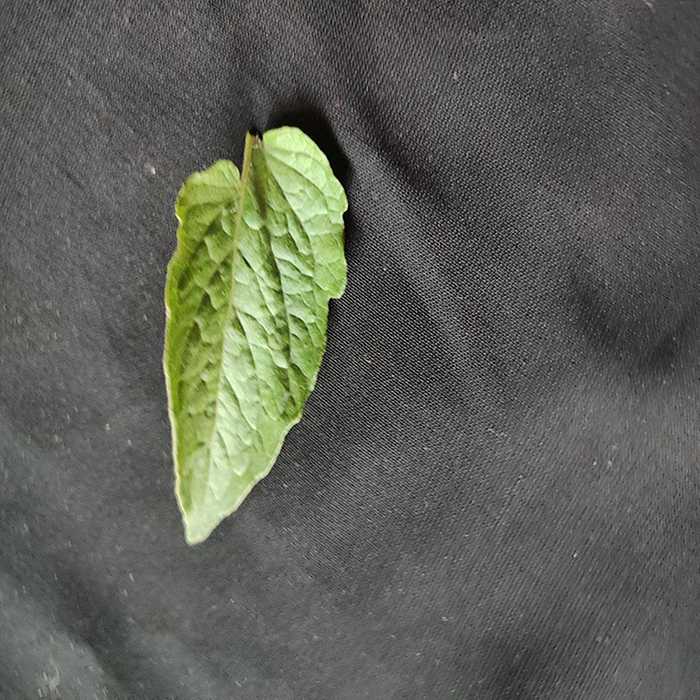
Plant: Tomato
Label: Tomato Fresh leaf